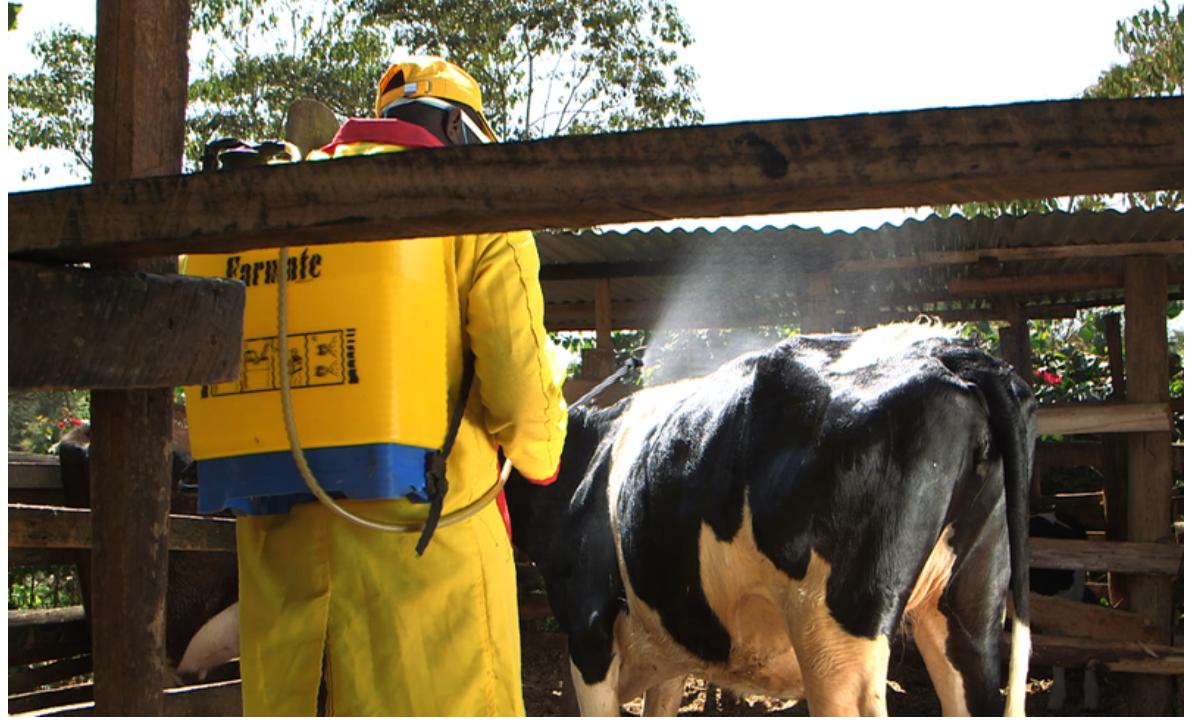
Ng'ombe hii ina rangi miwili, rangi nyeupe na ile ya nyeusi. Kando ya ng'ombe kuna mkulima hodari ambaye anamiminia ng'ombe dawa, ili kusaidia kuua vidudu hatari, ambao wanaweza kuleta magonjwa kwa ng'ombe.